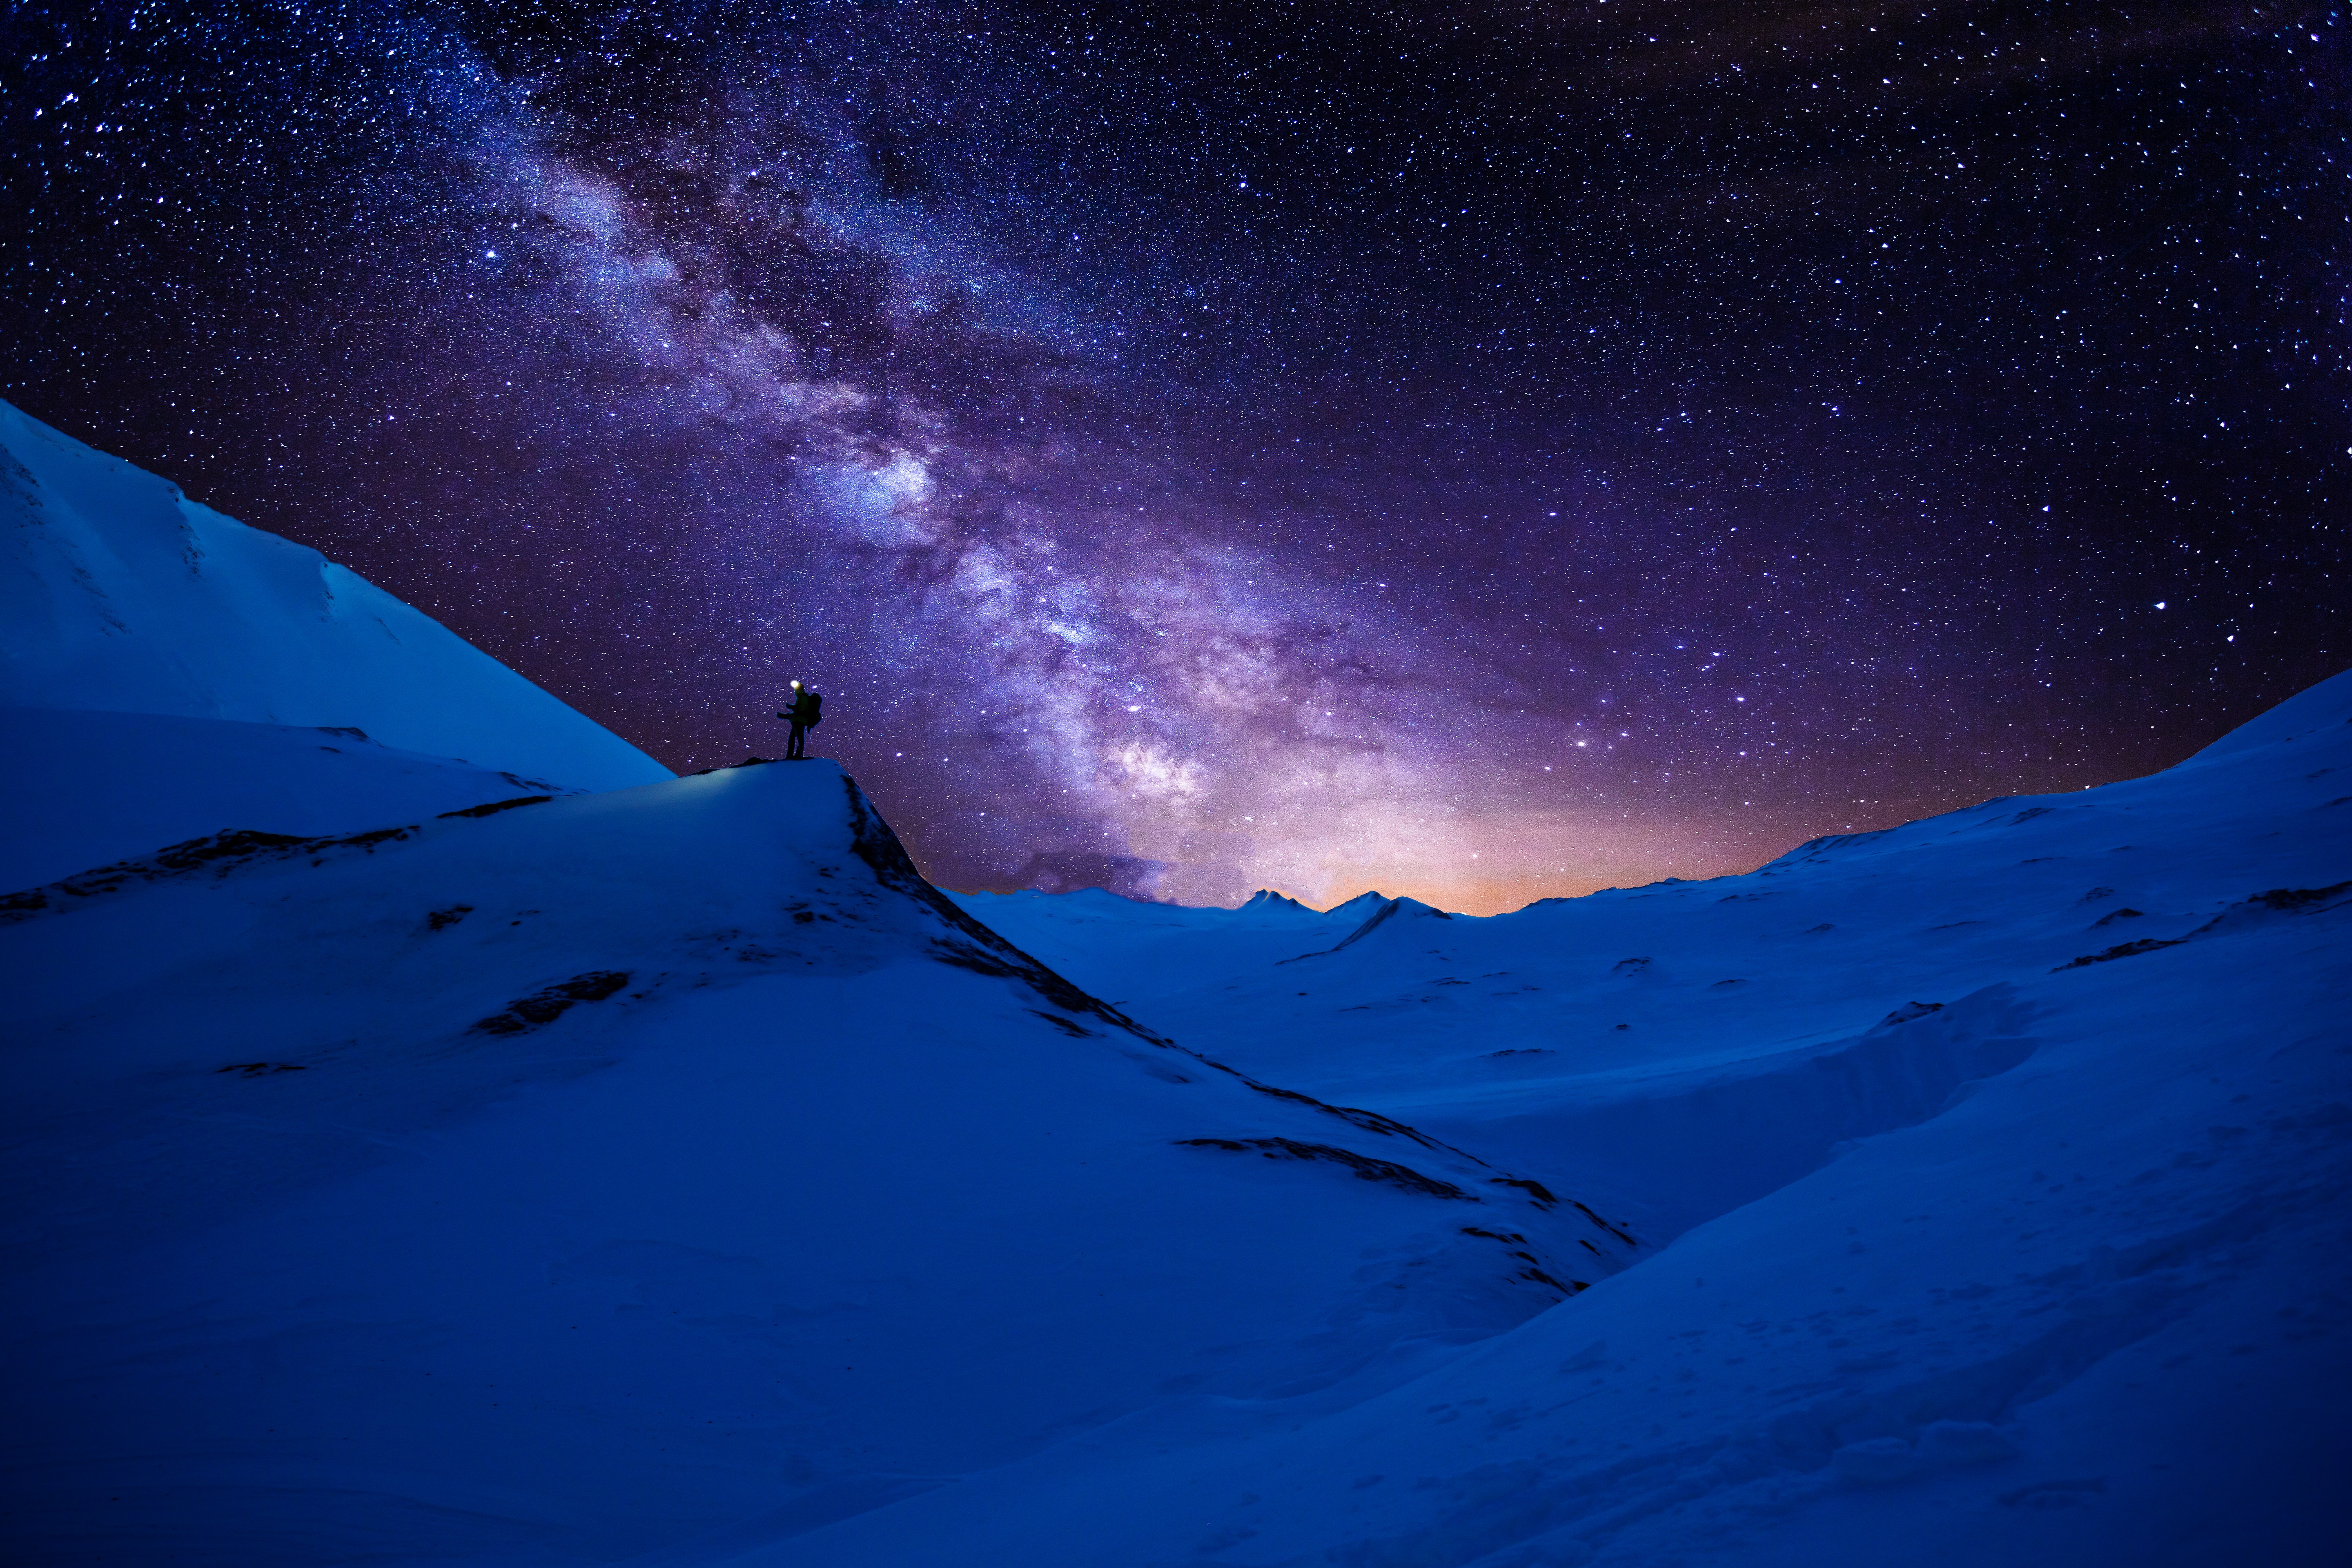
snow, sky, night, star, atmosphere, peace, aurora, astronomical object, geological phenomenon